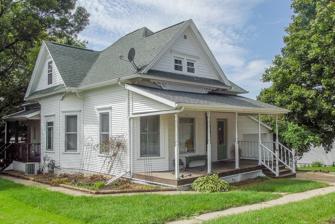
Building: Ihm House (Barneveld, Wisconsin)
Country: United States of America
Year built: 1891
United States historic place Ihm House U.S. National Register of Historic Places Location 203 N. Garfield St., Barneveld, Wisconsin Coordinates 43°00′59″N 89°53′44″W / 43.01639°N 89.89556°W / 43.01639; -89.89556 ( Ihm House ) Area less than one acre Built c. 1891 ( 1891 ) Architectural style Queen Anne MPS Barneveld MRA NRHP reference No. 86002301 Added to NRHP September 29, 1986 The Ihm House is a historic house at 203 N. Garfield Street in Barneveld, Wisconsin . The house was built circa 1891 for property owner Fred Lampop. It has a Queen Anne design featuring a full-length front porch supported by spindled posts, three-sided projecting bays on the front and side, bracketed eaves , and a complex roof with a shingled front-facing gable . The house's interior includes a carved staircase and decorative bullseye patterned woodwork. The house was the most elaborate Queen Anne structure in Barneveld to survive the 1984 tornado which hit the village. The house was added to the National Register of Historic Places on September 29, 1986. References